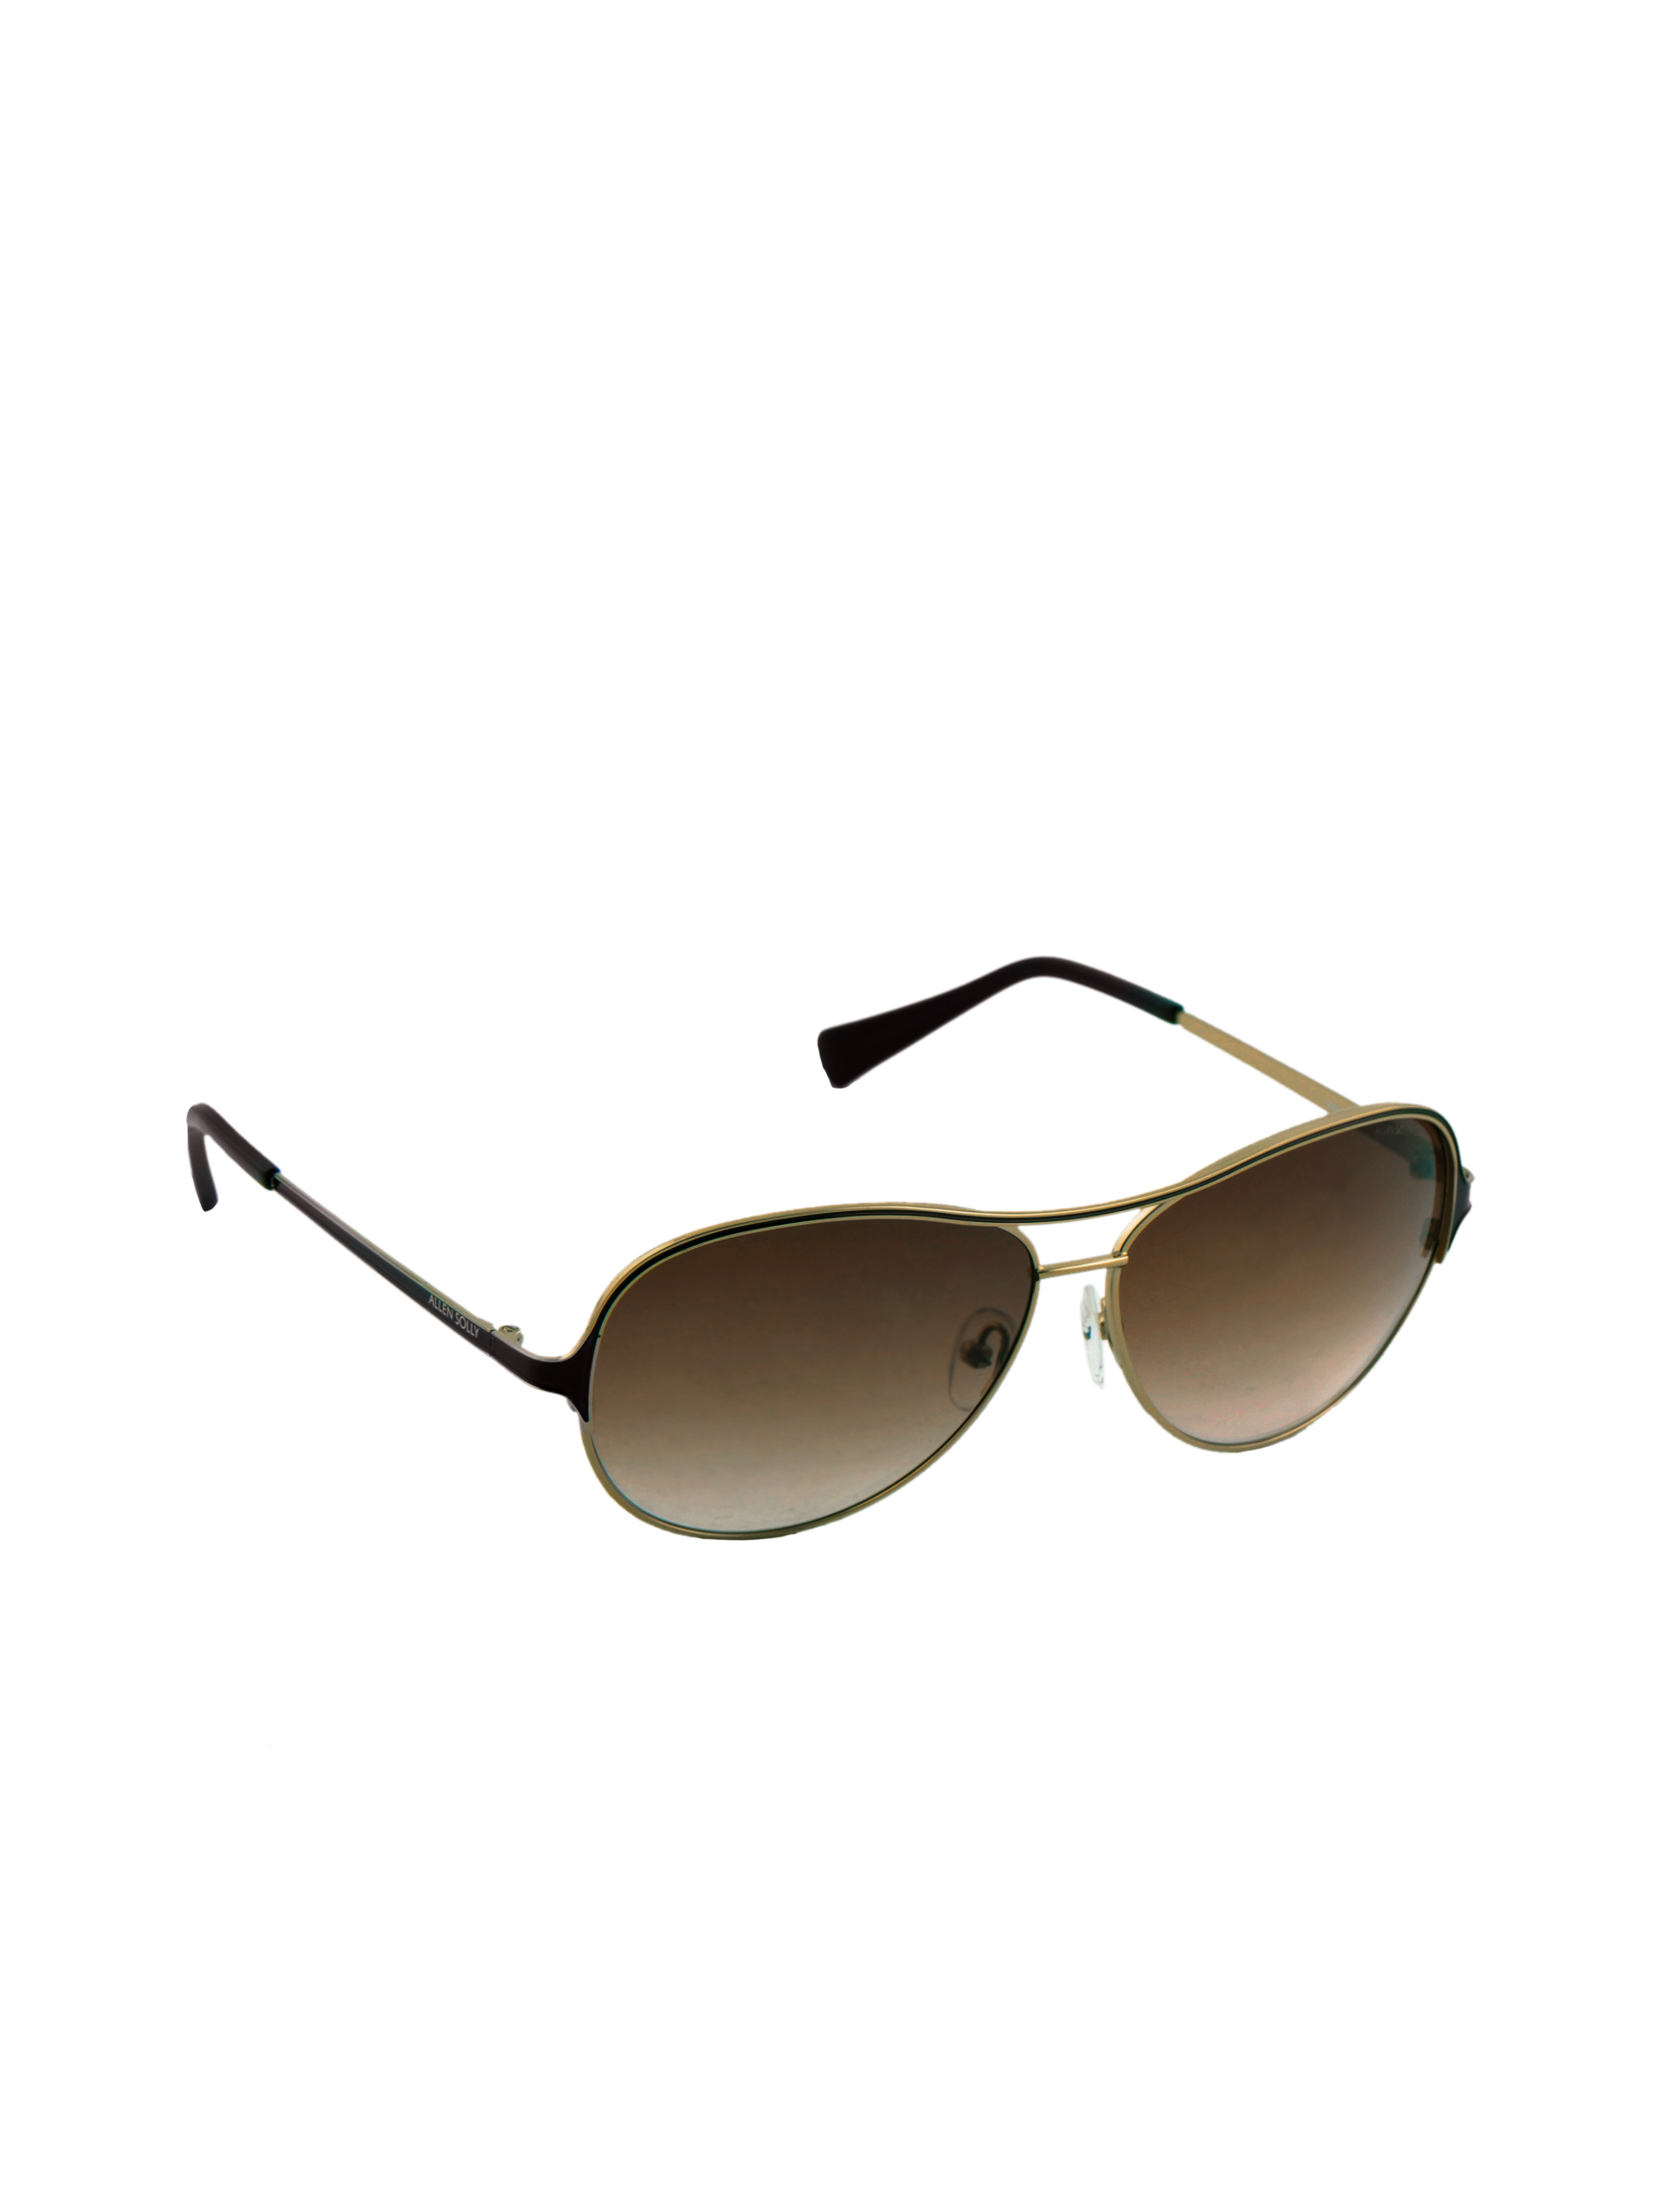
Allen Solly Unisex Aviator Sunglasses AS201-C1
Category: Accessories / Eyewear / Sunglasses
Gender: Unisex
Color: Brown
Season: Winter 2016
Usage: Casual